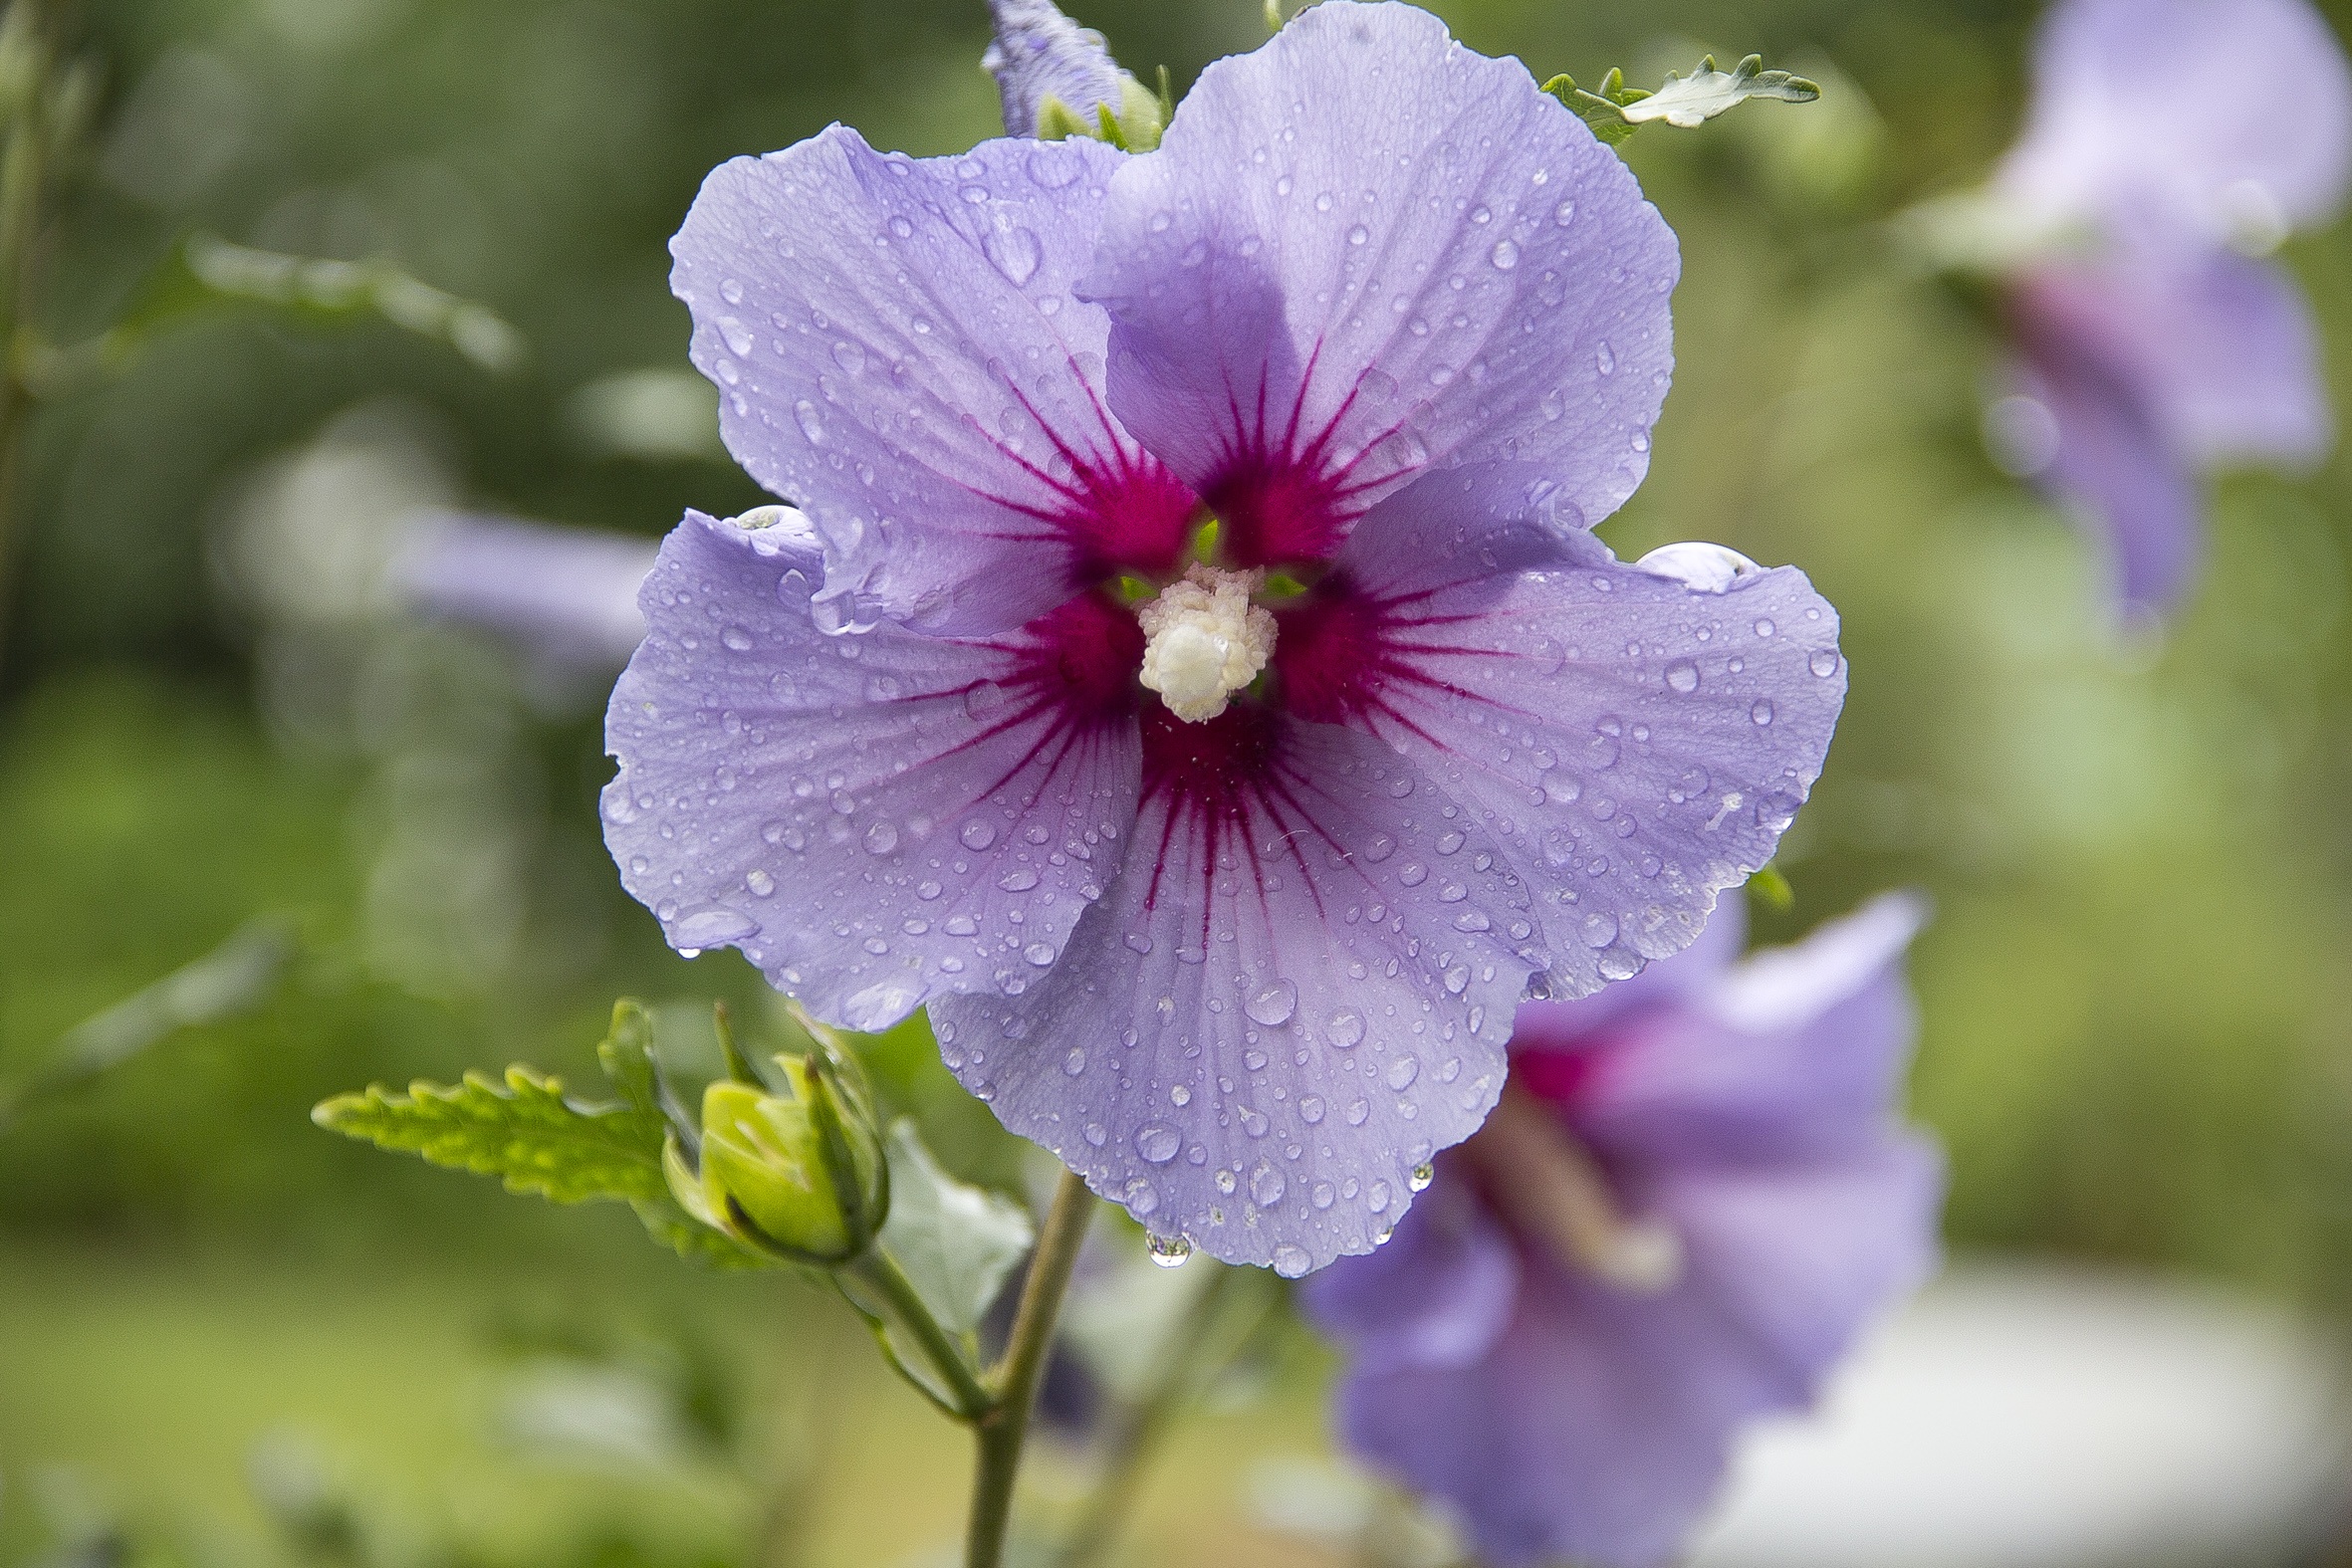
water, blossom, plant, flower, petal, bloom, raindrop, wet, botany, flora, wildflower, close up, violet, macro photography, flowering plant, mallow, land plant, violet family